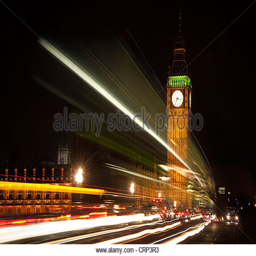
light trails from traffic crossing a city heading towards late gothic revival structure and tourist attraction at night